Doda (singer)

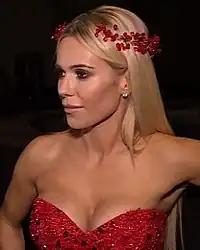
Doda in 2017

In December 2012, Doda signed a record deal with EMI Music Poland (since 2014 part of Warner Music Poland). In May 2013, she embarked on the Fly High Tour – the first in her career to be filmed, and released on a DVD as "Fly High Tour – Doda Live". In October 2013, Doda released the single titled "Wkręceni (High Life)" for the Polish comedy movie "Wkręceni".